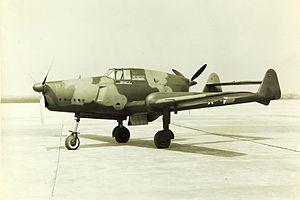
Le Fokker D.XXIII était un prototype d'avion de chasse bimoteur hollandais de la Seconde Guerre mondiale.